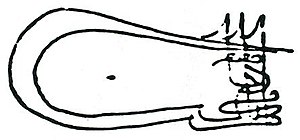
Murad 2.
Murad 2. Kodja var sultan af det Osmanniske Rige fra 1421 til sin død, bortset fra en periode mellem 1444 og 1446. Murads regeringstid var præget af den lange krig, han førte mod de kristne om overherredømmet på Balkan og de tyrkiske emirater i Anatolien.